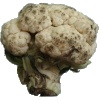
Label: cauliflower